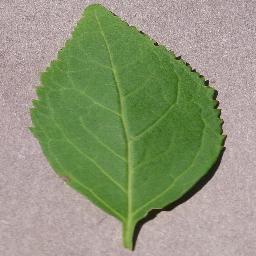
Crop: cherry
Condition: (including_sour)_healthy